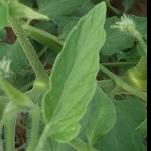
Crop: Tomato
Condition: healthy-leaf